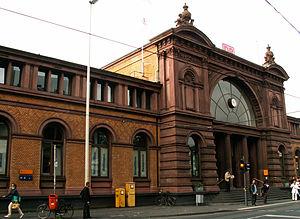
Le Bonn-Zentrum est un quartier de la ville de Bonn, qui fait partie du district de Bonn. Situé sur le Rhin, il abrite de nombreuses attractions touristiques et est le centre social, culturel et commercial de la ville.